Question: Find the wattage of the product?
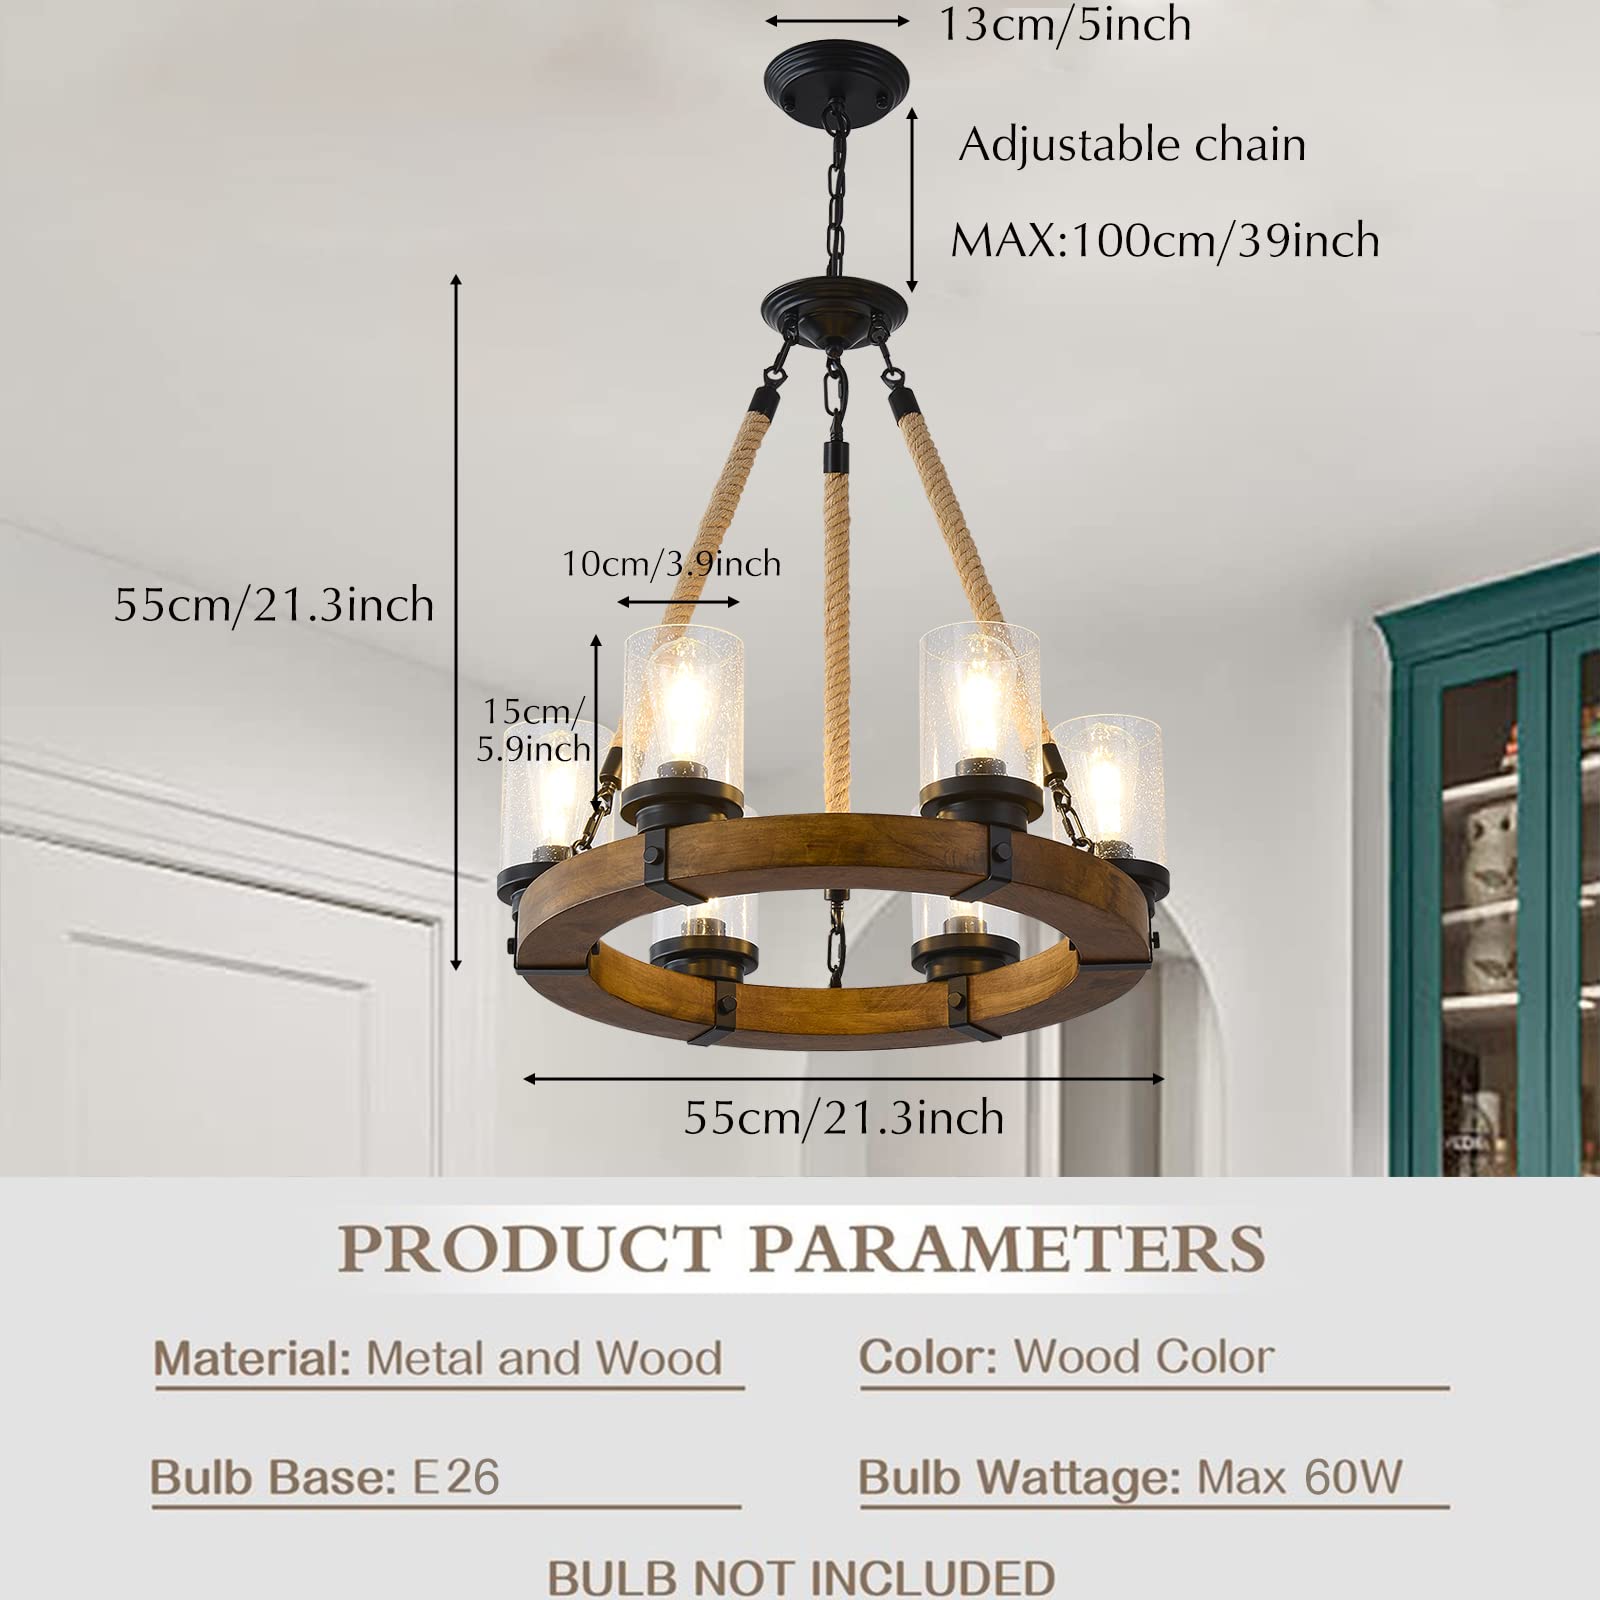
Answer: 60.0 watt